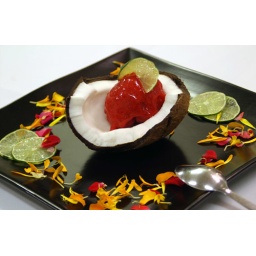
Tropical strawberry sorbet, served in a fresh coconut and playfully decorated with lime slices and colorful edible flower leaves